Georgia (country)

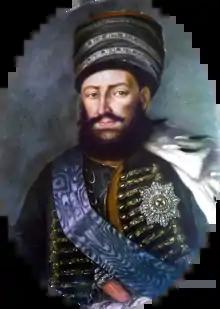
King Heraclius II was caught between rival regional powers.

The lack of a central government in Georgia allowed the rise of the Bagrationi dynasty in the early 9th century. Consolidating lands in the southwestern region of Tao-Klarjeti, Prince Ashot I (813–830) used infighting between Arab governors to expand his influence to Iberia and was recognized as Presiding Prince of Iberia by both the Abbasid Caliphate and the Byzantine Empire. Though Ashot's descendants formed competing princely lines, Adarnase IV managed to unify most Georgian lands (except for Kakheti and Abkhazia) and was crowned King of the Iberians in 888, restoring the monarchy abolished three centuries prior.